Sesame Street

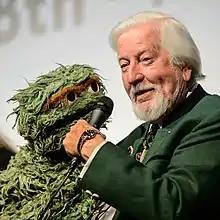
Caroll Spinney with Oscar the Grouch

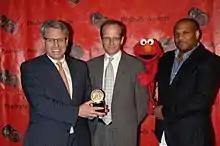
Sesame Workshop CEO Gary Knell, Executive Vice-president Terry Fitzpatrick, and puppeteer Kevin Clash (with Elmo) at the 69th Annual Peabody Awards in 2010

Shortly after the CTW was created in 1968, Joan Ganz Cooney was named its first executive director. She was one of the first female executives in American television. Her appointment was called "one of the most important television developments of the decade." She assembled a team of producers, all of whom had previously worked on "Captain Kangaroo". Jon Stone was responsible for writing, casting, and format; Dave Connell took over animation; and Sam Gibbon served as the show's chief liaison between the production staff and the research team. Cameraman Frankie Biondo has worked on "Sesame Street" from its first episode in 1969.